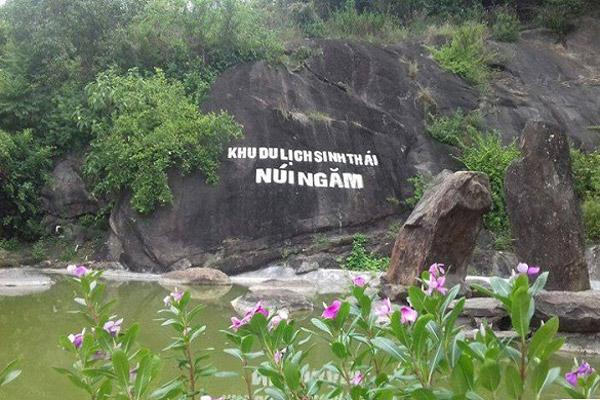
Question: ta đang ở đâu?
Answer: ta đang ở khu du lịch sinh thái núi ngăm